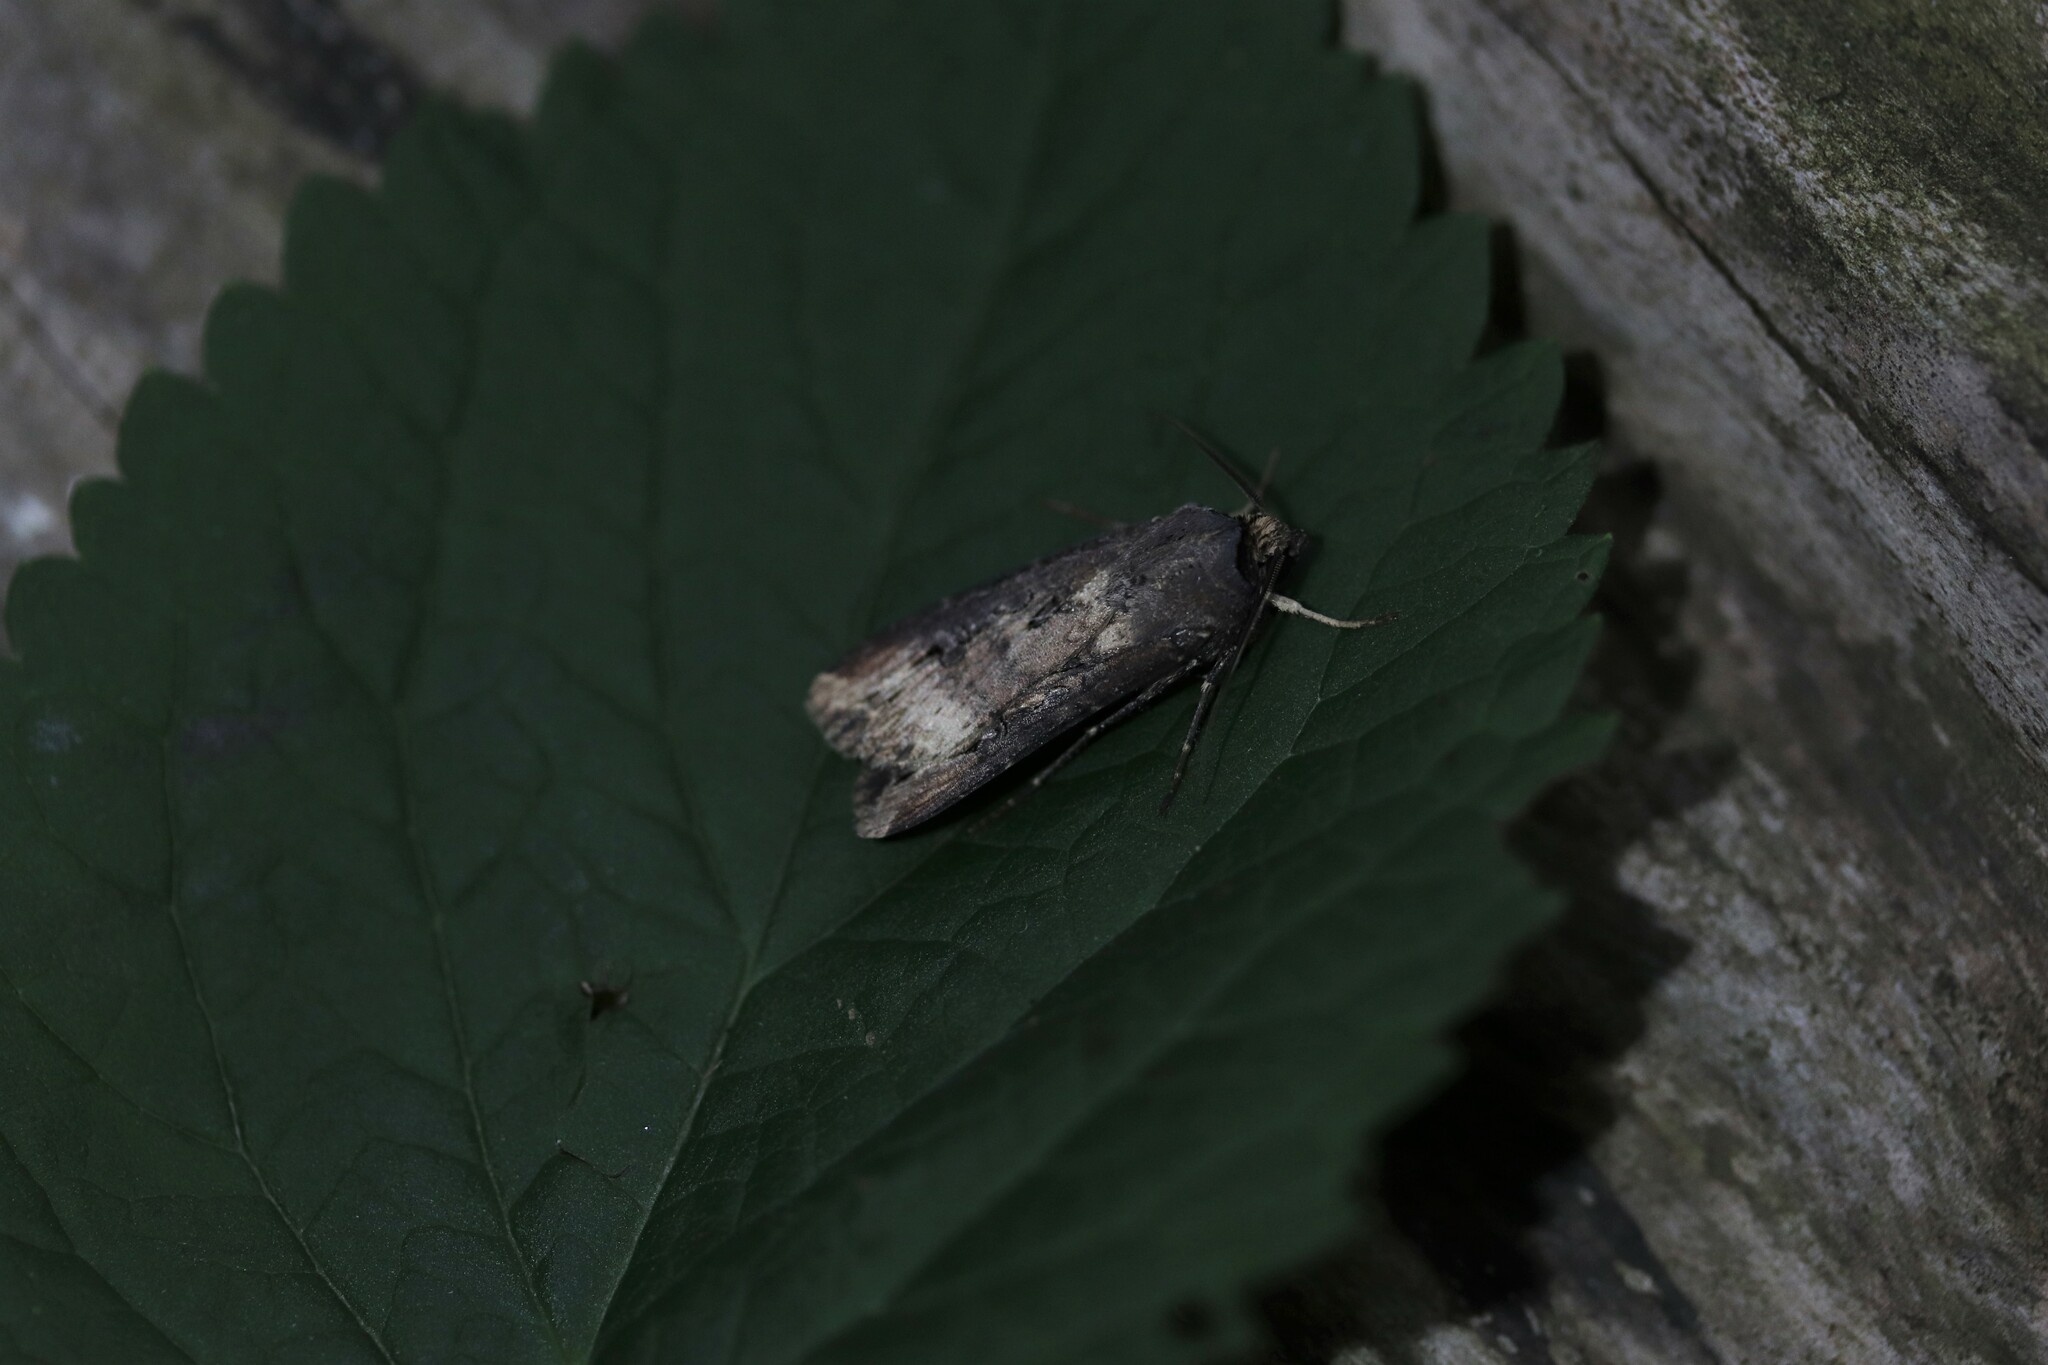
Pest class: cutworms